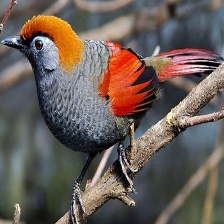
Species: RED TAILED THRUSH
Scientific name: NEOCOSSYPHUS RUFUS